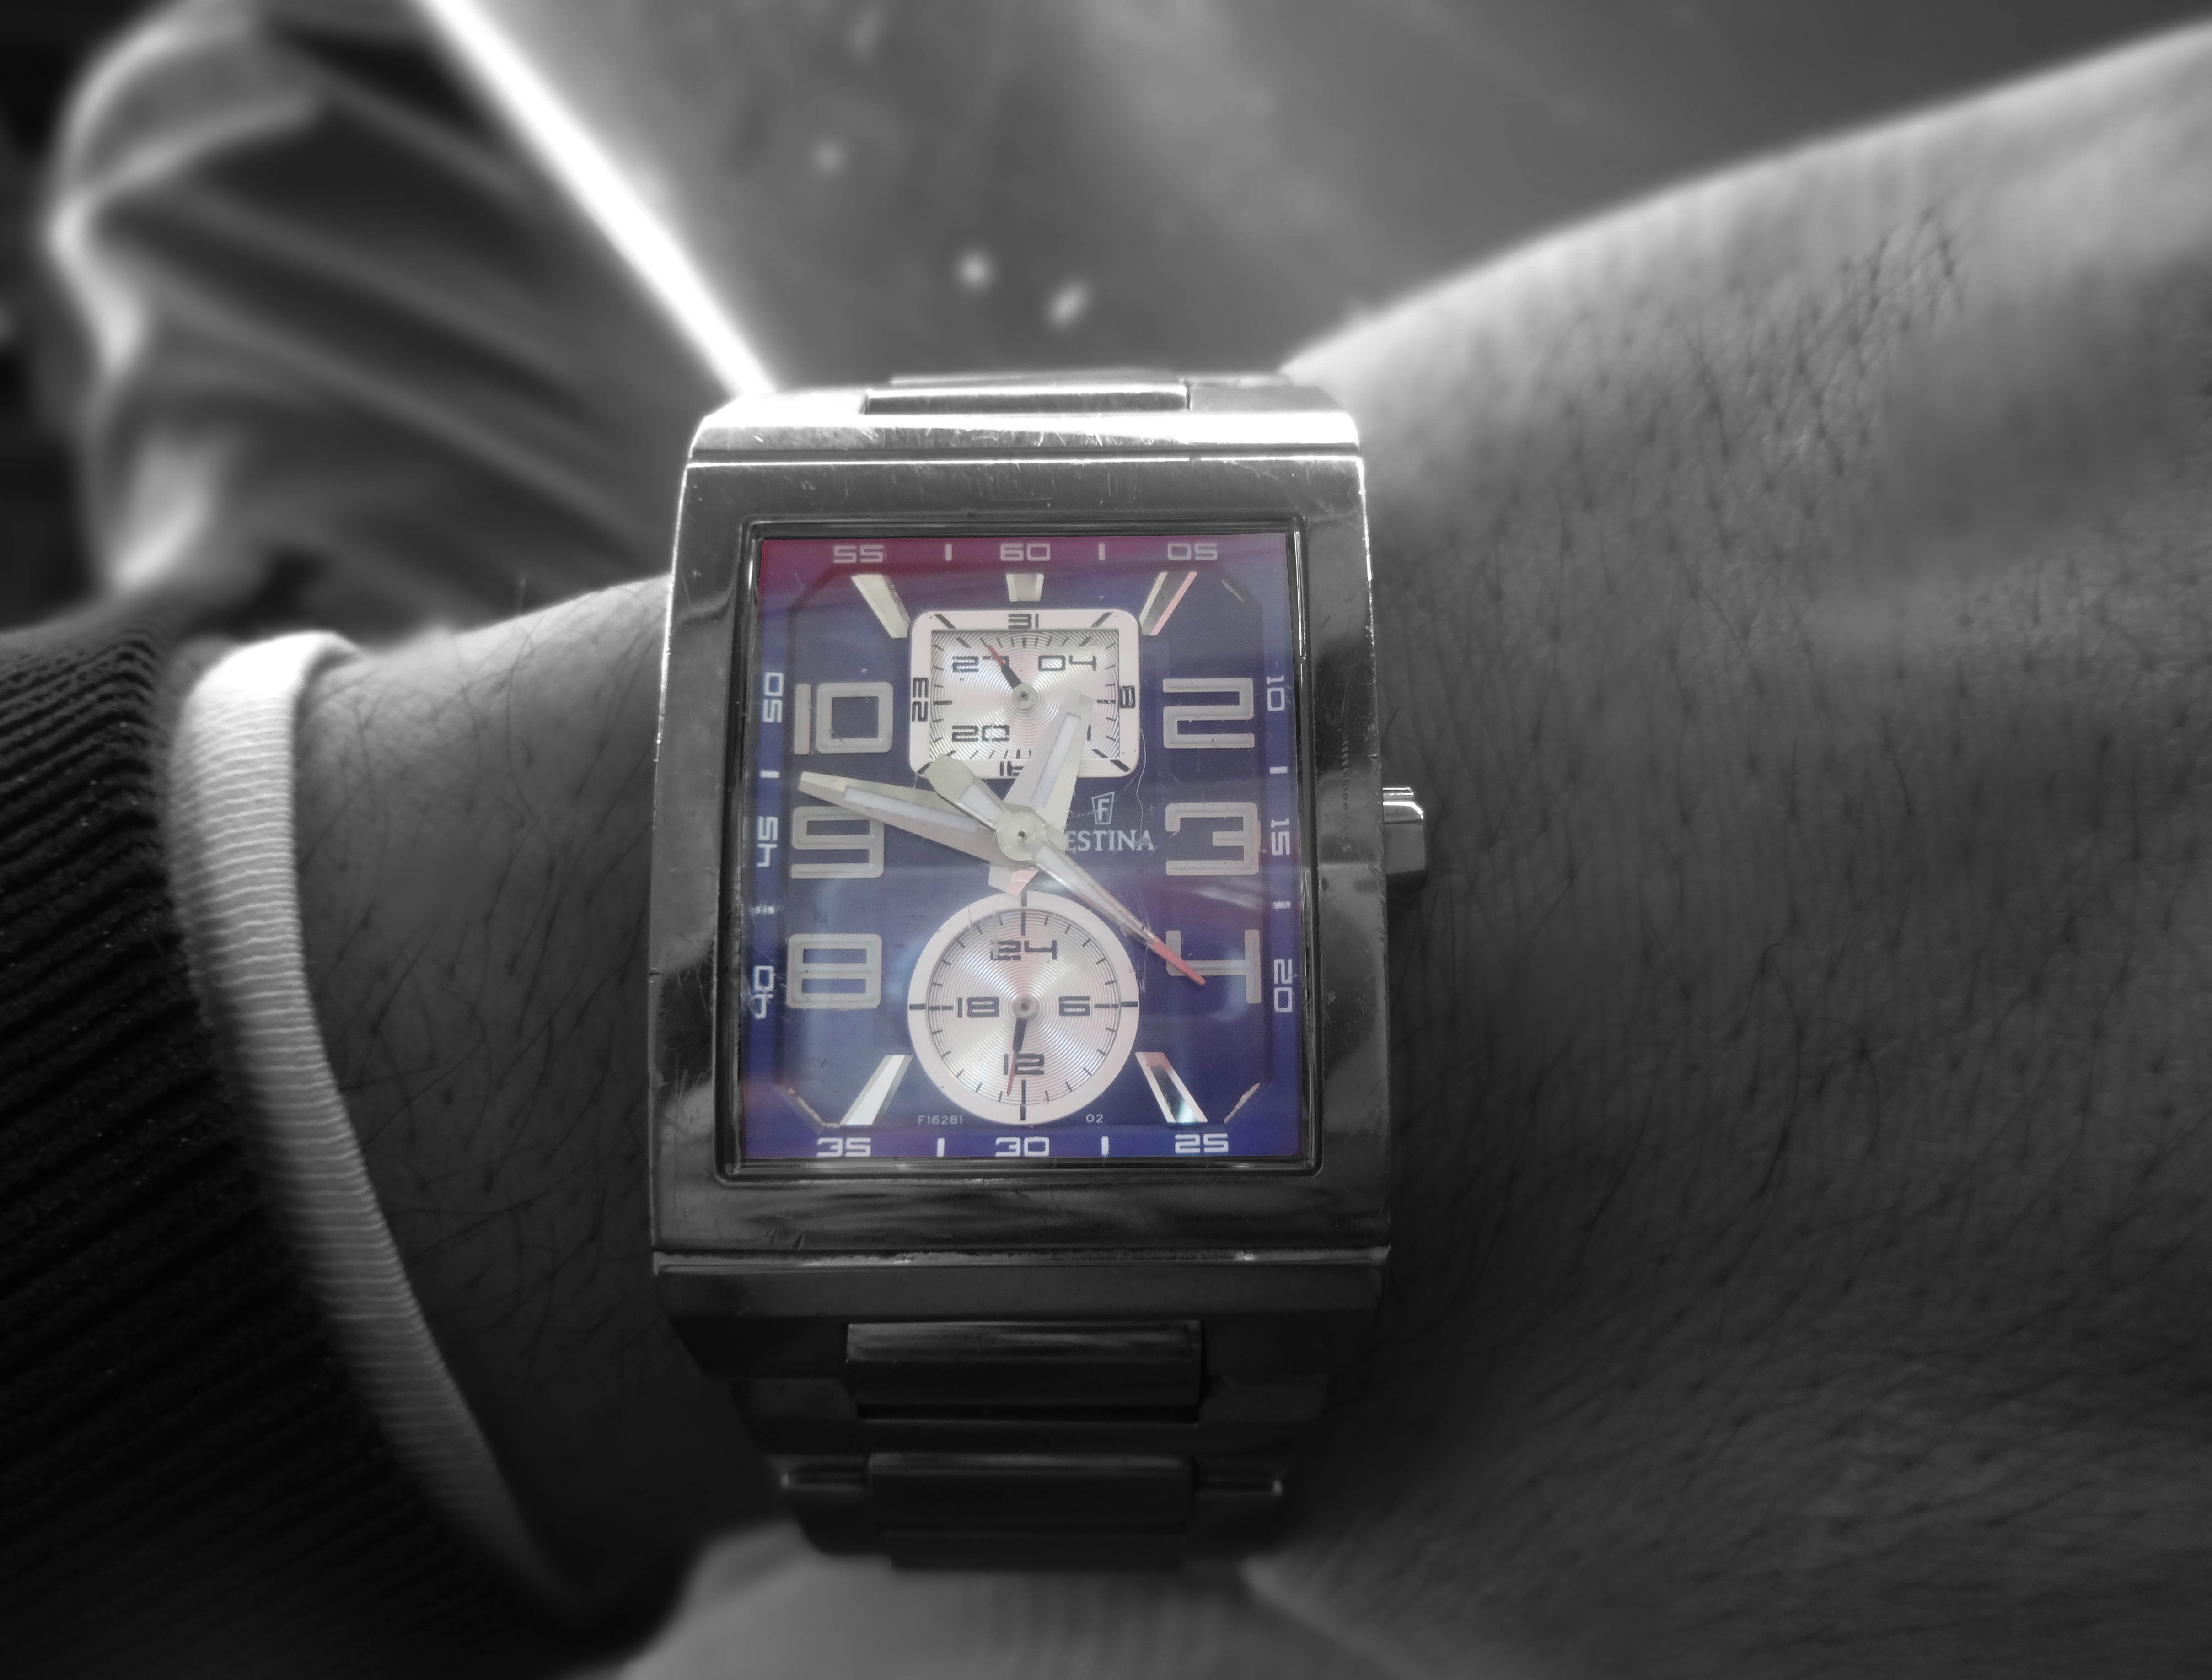
watch, hand, black and white, white, clock, time, gadget, black, brand, black and white photo